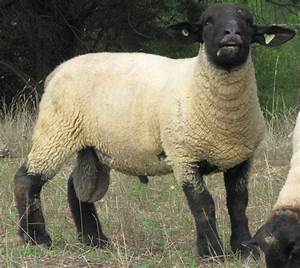
Label: pecora